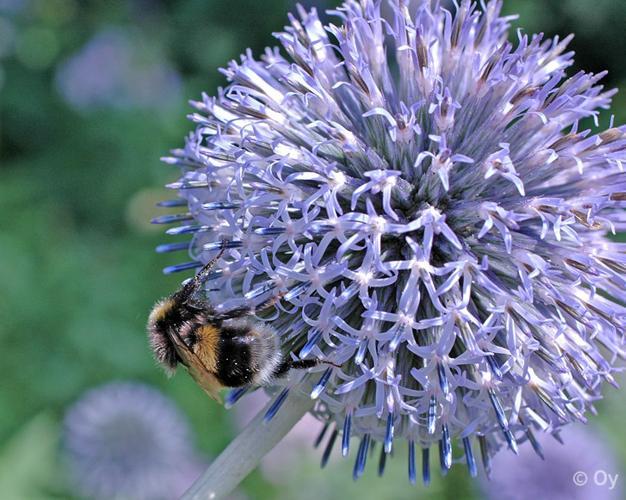
Label: globe thistle